MotoGP 3

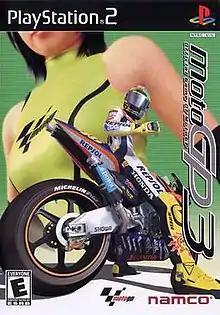
North American box art, featuring Namco's Hitomi Yoshino character in the background

MotoGP 3 (often stylized as MotoGP3) is a 2003 racing video game developed and published by Namco for the PlayStation 2. It is the third in Namco's series of MotoGP video games, which coincided with the THQ series for a number of years.